Jeanette MacDonald

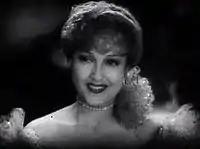
From the trailer for "The Merry Widow" (1934)

In 1933, MacDonald left again for Europe, and while there signed with Metro-Goldwyn-Mayer. Her first MGM film was "The Cat and the Fiddle" (1934), based on the Jerome Kern Broadway hit. Her co-star was Ramón Novarro. The plot about unmarried lovers shacking up just barely slipped through the new Production Code guidelines that took effect July 1, 1934. Despite a Technicolor finale—the first use of the new three-color Technicolor process other than Disney cartoons—the film was not a huge success. It lost $142,000. In "The Merry Widow" (1934), director Ernst Lubitsch reunited Maurice Chevalier and MacDonald in a lavish version of the classic 1905 Franz Lehár operetta. The film was highly regarded by critics and operetta lovers in major U.S. cities and Europe, but failed to generate much income outside urban areas, losing $113,000. It had a huge budget of $1.6 million, partially because it was filmed simultaneously in French as "La Veuve Joyeuse", with a French supporting cast and some minor plot changes.